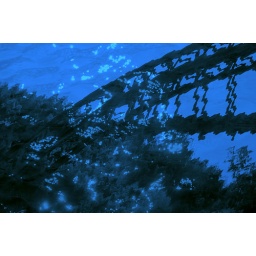
Toropi River with barge coming around river bed. Final section of the bridge still visible on the reflections.